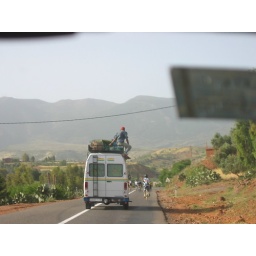
The road rules are very relaxed in Morroco. This is a highway we are on...